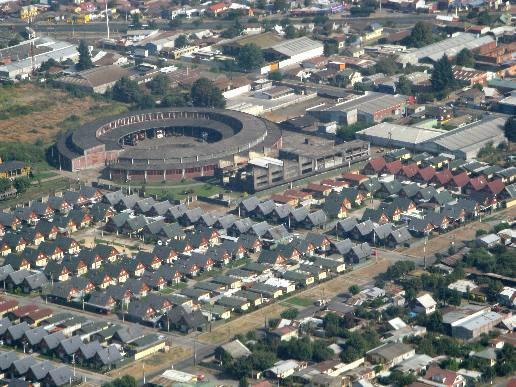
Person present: No